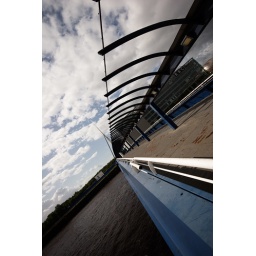
A pedestrian-only bridge over the river Clyde in Glasgow